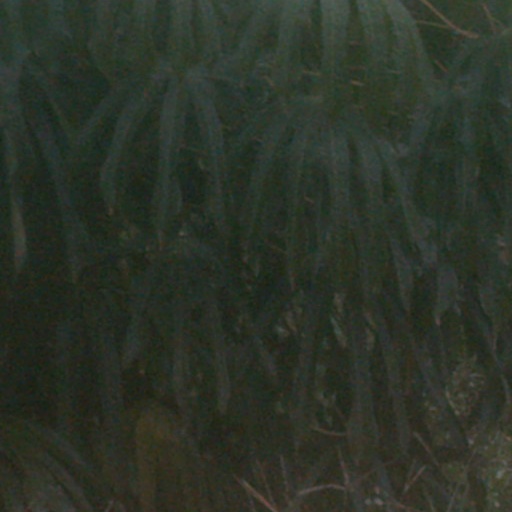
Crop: cassava